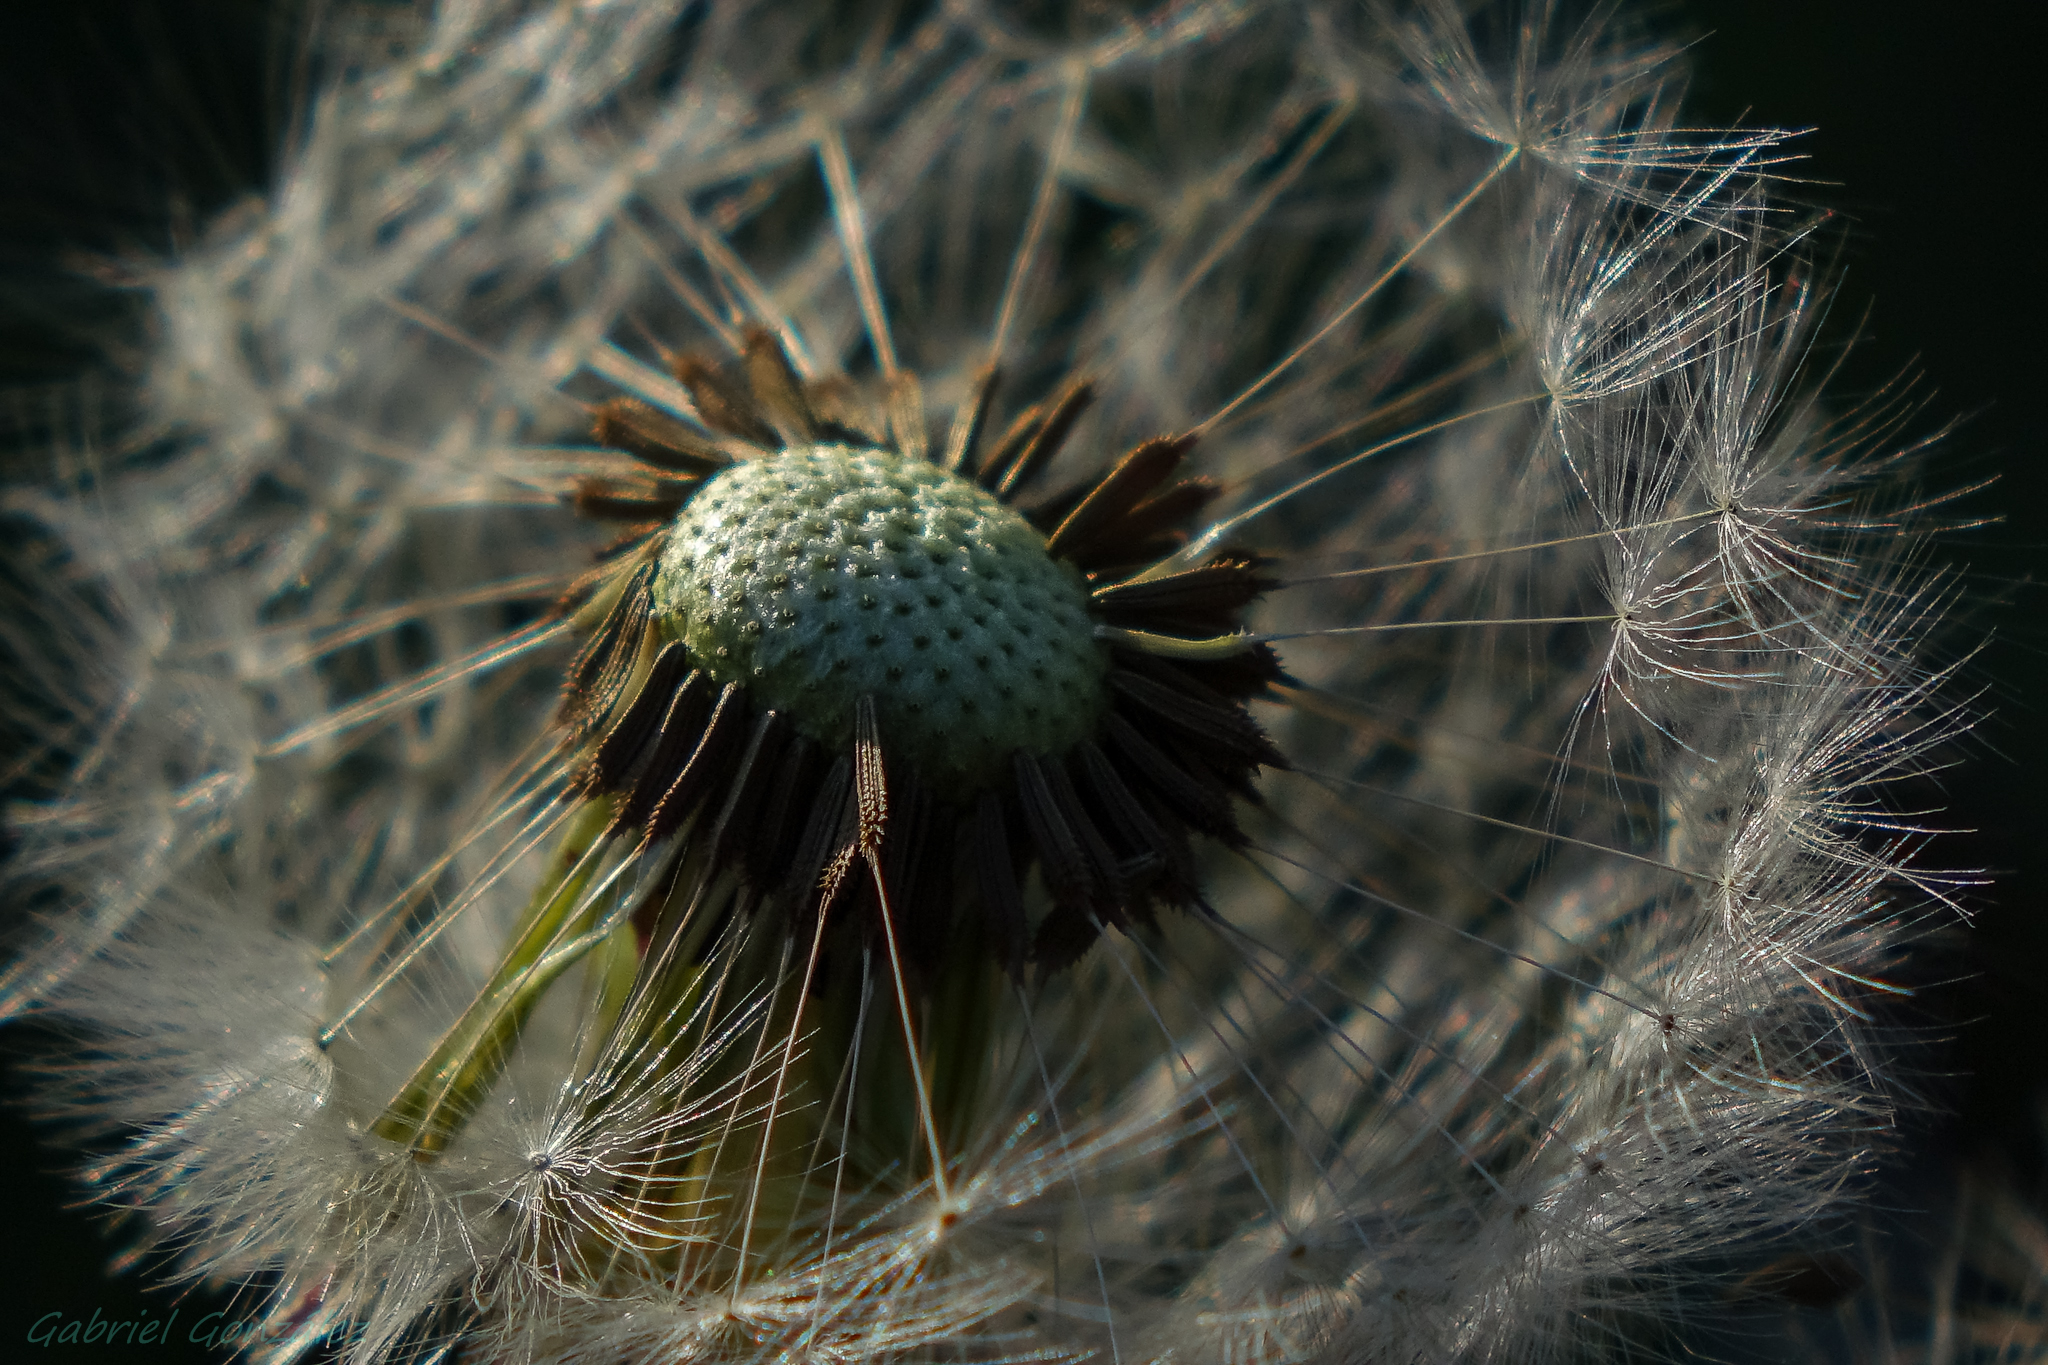
nature, plant, photography, dandelion, flower, macro, botany, flora, fauna, flowers, close up, whiskers, thistle, naturaleza, flores, ggl1, gaby1, xovesphoto, sonyrx10, rx10, gphoto, gabrielcorua, xelodegalicia, macro photography, flowering plant, daisy family, plant stem, land plant, thorns spines and prickles